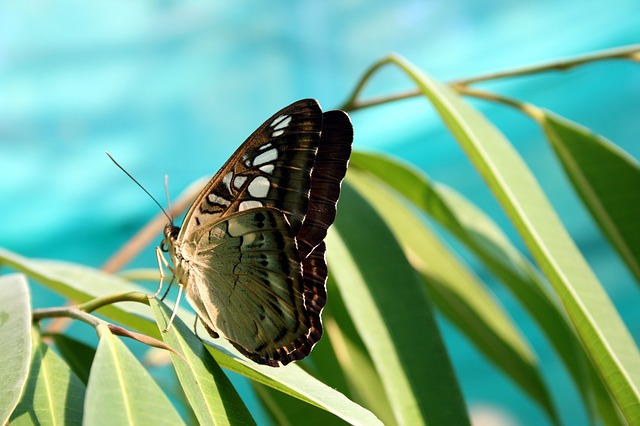
Label: butterfly